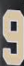
Number: 9